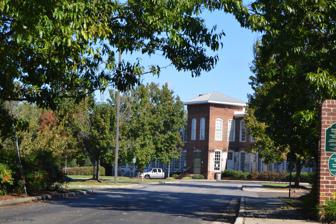
Building: Pilot Mill
Country: United States of America
Year built: 1894
Historic district in North Carolina, United States United States historic place Pilot Mill U.S. National Register of Historic Places U.S. Historic district Property entrance Show map of North Carolina Show map of the United States Location 1121 Haynes St., Raleigh, North Carolina Coordinates 35°47′43″N 78°38′17″W / 35.79528°N 78.63806°W / 35.79528; -78.63806 Area 5.7 acres (2.3 ha) Built 1894 ( 1894 ) Architectural style Classical Revival NRHP reference No. 89000441 Added to NRHP June 5, 1989 Pilot Mill is a historic textile mill complex located at Raleigh , Wake County, North Carolina .  The original building was built in 1894, and is a two-story, vernacular brick structure, 33 bays long and 7 bays wide.  The upper windows are arched and the building has a three-story, square, corner tower.  The building was extended sometime before 1903 and again prior to 1914.  The other contributing buildings include the one-story dye house (c. 1896, c. 1914, c. 1917); a two-story connecting structure (c. 1920); and two-story, Classical Revival style office, shipping and inspection building (c. 1910).  The mill operated until 1982. It was listed on the National Register of Historic Places in 1989. References